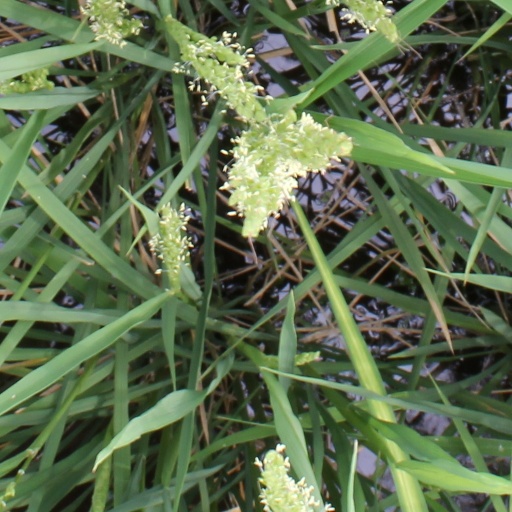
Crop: rice